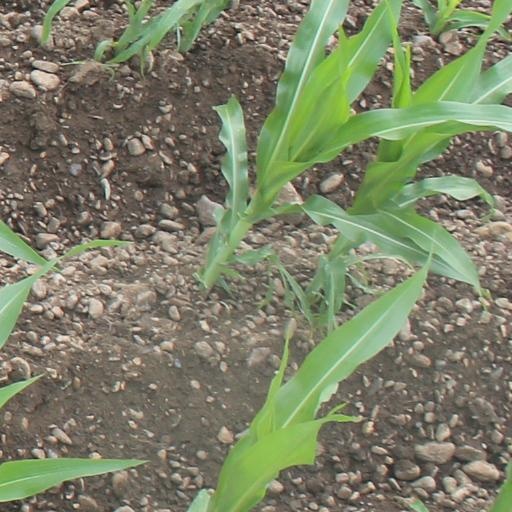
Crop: maize; corn